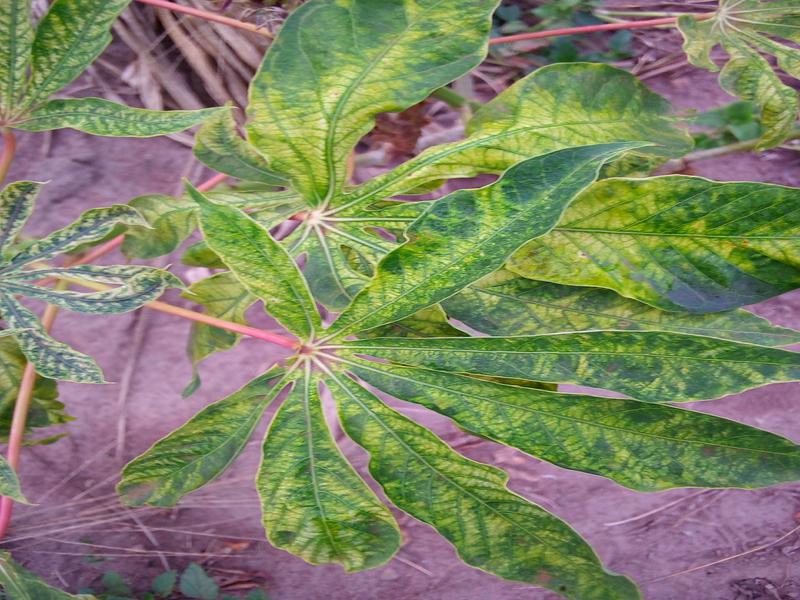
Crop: cassava
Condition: mosaic_disease